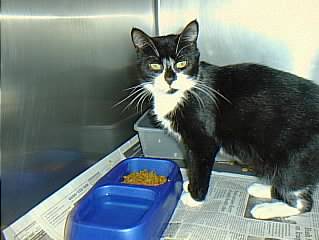
Label: cat